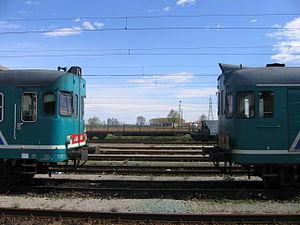
Les Autorails FS ALn 668 représentent une grande famille d'automotrices ferroviaires légères, construites à partir du début des années 1950 jusqu'en 1981 pour les chemins de fer italiens, les FS-Ferrovie dello Stato. La majorité des rames construites sont toujours en service en 2011.